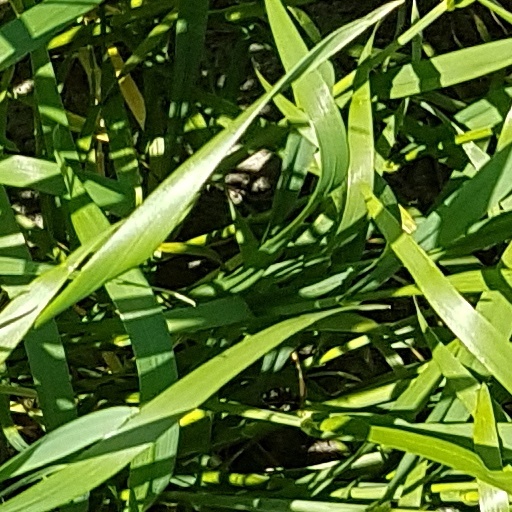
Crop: wheat